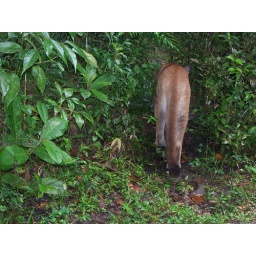
This Puma concolor was walking around its pen in the Belize Zoo, the mountain lion is called the Red Tiger in Belize.